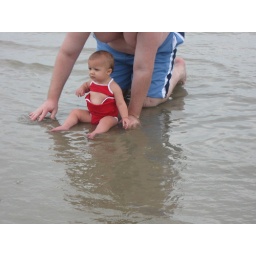
She loved looking for shells in the sand she was eating